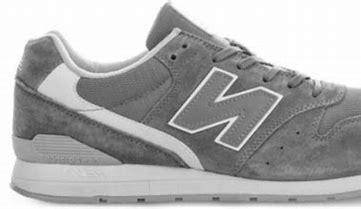
Brand: New
Model: Balance New Balance 996 Marathon